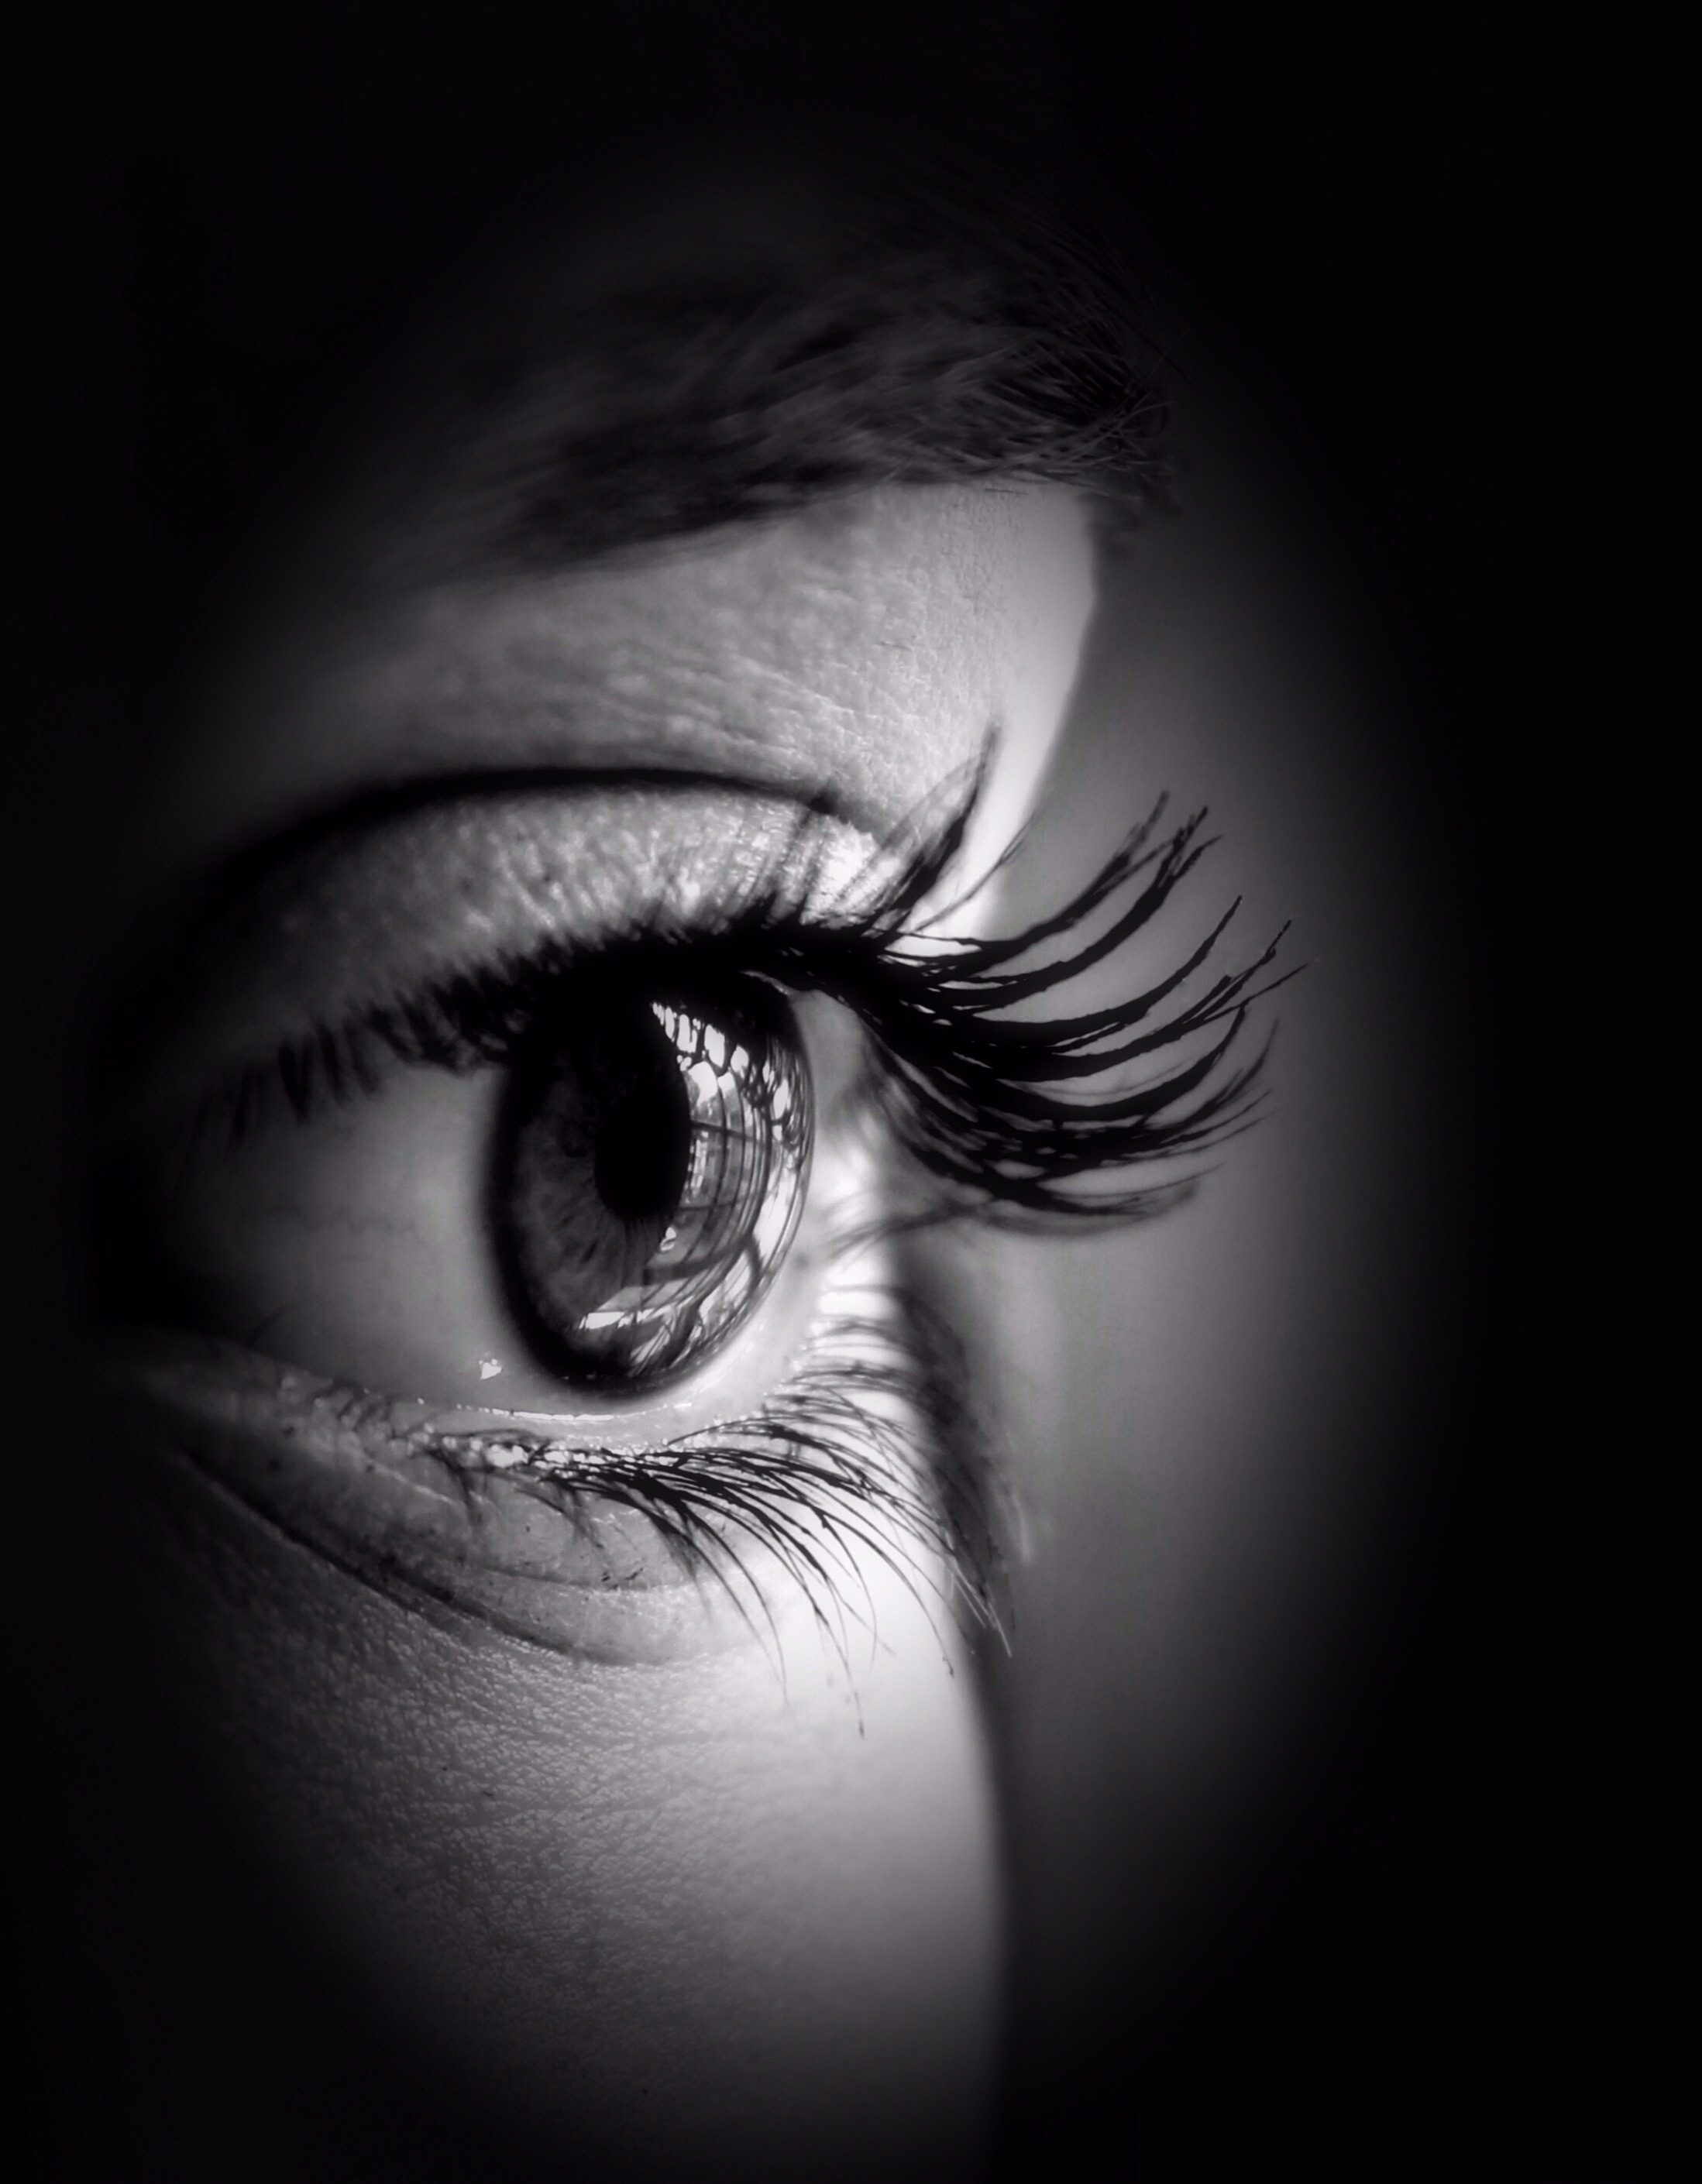
black and white, photography, view, female, model, darkness, black, monochrome, make up, eyelash, pupil, close up, human body, face, iris, eye, head, look, beauty, see, organ, emotion, cosmetics, behold, monochrome photography, eyelash extensions